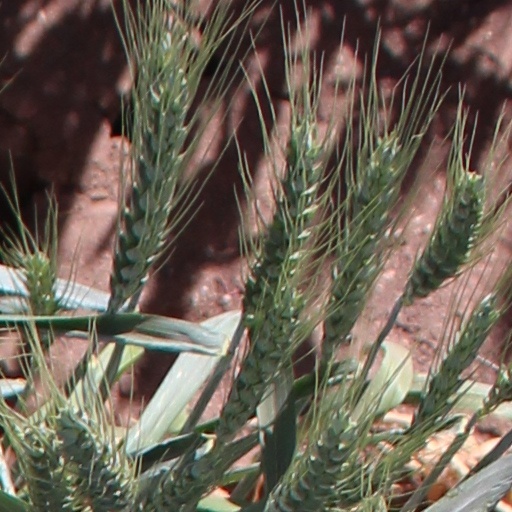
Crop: wheat